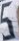
Number: 5